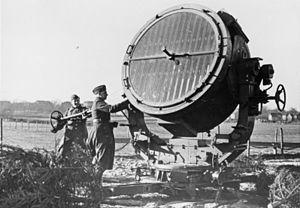
La 2. Flakscheinwerfer-Division est une division de lutte antiaérienne de la Luftwaffe allemande au sein de la Wehrmacht durant la Seconde Guerre mondiale.
La 1. Flakscheinwerfer-Division est une division de lutte antiaérienne de la Luftwaffe allemande au sein de la Wehrmacht durant la Seconde Guerre mondiale.